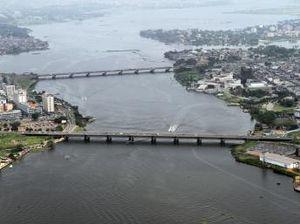
Le pont Félix-Houphouet Boigny
Le pont Charles-de-Gaulle permet de franchir la Lagune Ébrié à Abidjan, en Côte d'Ivoire.
Le pont Félix-Houphouët-Boigny est un pont routier et ferroviaire situé à Abidjan traversant la lagune Ébrié. Son nom rappelle Félix Houphouët-Boigny qui est le premier président de la Côte d'Ivoire.
Abidjan est la plus grande ville de la Côte d'Ivoire. Ancienne capitale administrative et politique du pays jusqu'en 1983, date de son transfert à Yamoussoukro, elle est également la ville la plus peuplée de l'Afrique de l'Ouest francophone, et la deuxième plus grande ville et troisième plus grande agglomération au sein de la francophonie. Capitale économique ivoirienne, elle compte selon les autorités du pays, en 2014, 4 707 000 habitants soit 21 % de la population du pays, tandis qu'elle représenterait 60 % du produit intérieur brut du pays. Seule Lagos, l'ancienne capitale du Nigeria la dépasse en nombre d'habitants dans cette région. Considérée comme le carrefour culturel ouest-africain, Abidjan connaît une forte croissance caractérisée par une forte industrialisation et une urbanisation galopante. Malgré la perte de son statut officiel de capitale de la Côte d'Ivoire, elle reste de facto le siège de la plupart des institutions administratives et politiques nationales du pays, et continue de jouer le premier rôle dans la vie politique ivoirienne.